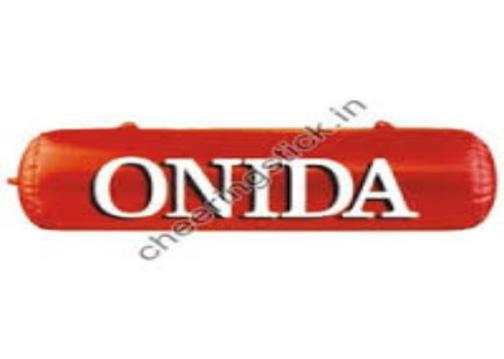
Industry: Electronic